Albert Eckhout

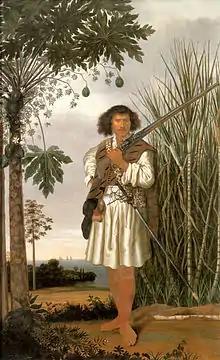
"Mulatto Man"

By the sixteenth century, the term "mulatto," also referred as "mulacken," was used in Portugal, Spain, and their colonial possessions to classify various people, often slaves and those of mixed racial background, on the basis of the color of their skin.